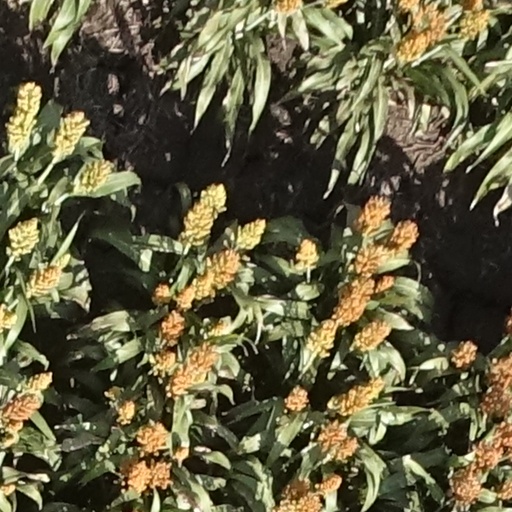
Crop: sorghum